Ann Lowe

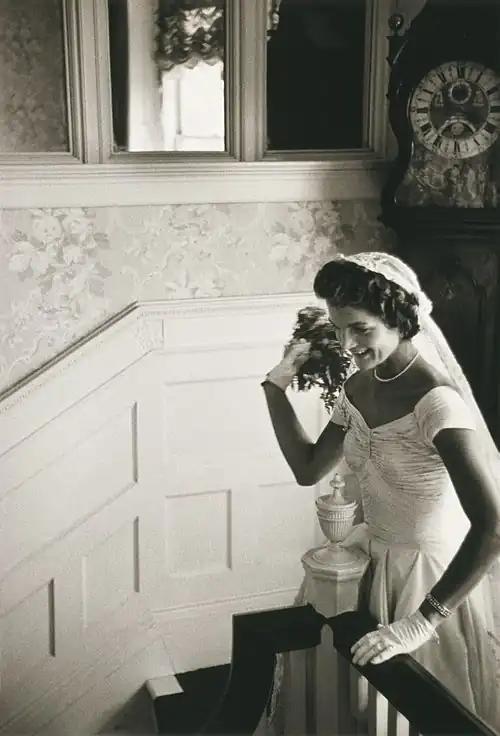
Jacqueline Kennedy wearing the wedding dress Lowe designed for her marriage to John F. Kennedy on September 12, 1953

As she was not getting credit for her work, Lowe and her son opened a second salon, Ann Lowe's Gowns, in New York City on Lexington Avenue in 1950. Her one-of-a-kind designs made from the finest fabrics were an immediate success and attracted many wealthy, high-society clients. Design elements for which she was known include fine handwork, signature flowers, and trapunto technique. Her signature designs are what helped her eventually become recognized for her work. In 1964, the "Saturday Evening Post" later called Lowe "society's best kept secret" and in 1966, "Ebony" magazine referred to her as "The Dean of American Designers. Throughout her career, Lowe was known for being highly selective in choosing her clientele. She later described herself as "an awful snob", adding: "I love my clothes and I'm particular about who wears them. I am not interested in sewing for cafe society or social climbers. I do not cater to Mary and Sue. I sew for the families of the Social Register." Over the course of her career, Lowe created designs for several generations of the Auchincloss, Rockefeller, Roosevelt, Lodge, Du Pont, Post, Bouvier, Whitney, and Biddle families. Lowe created dresses for many notable black clients as well, including Elizabeth Mance who was a well known pianist at the time, and Idella Kohke, a member of the Negro Actors Guild.